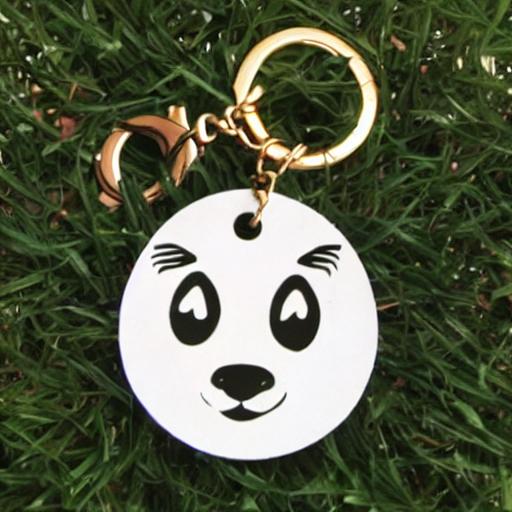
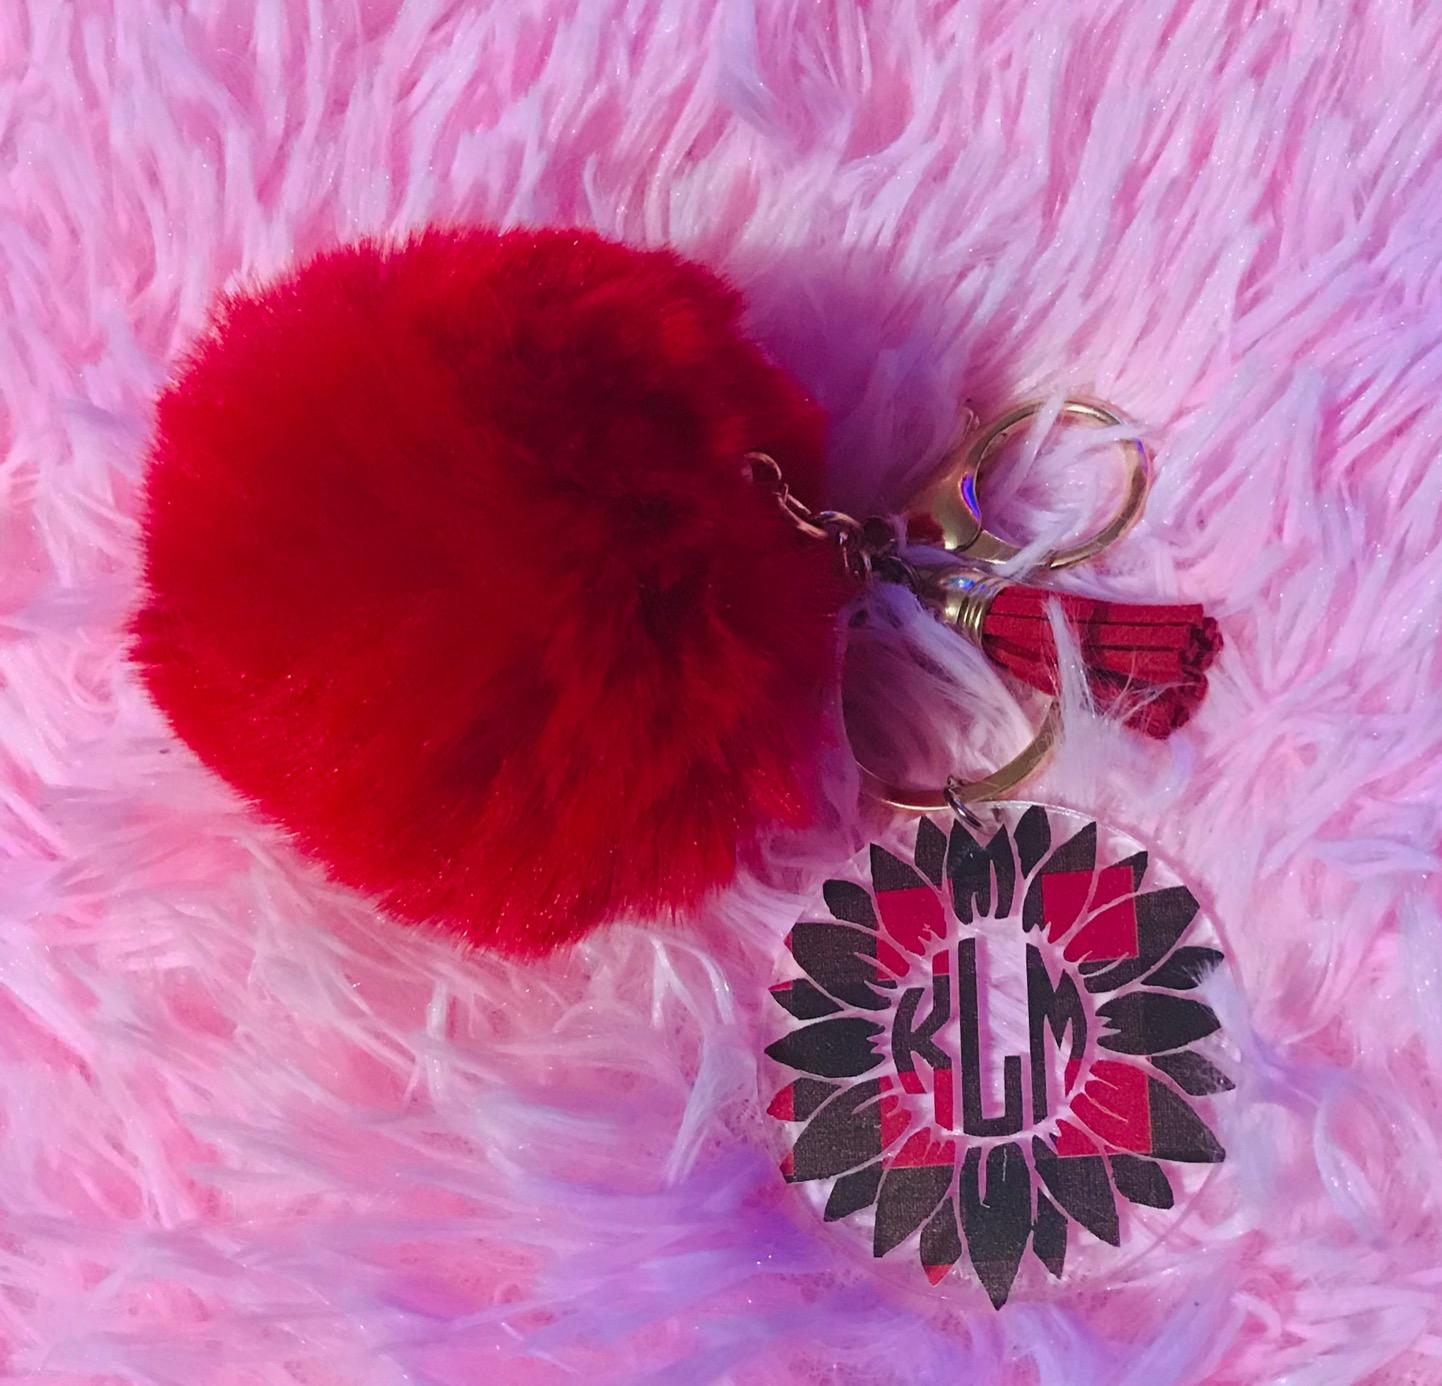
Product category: accessories_keychain
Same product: no